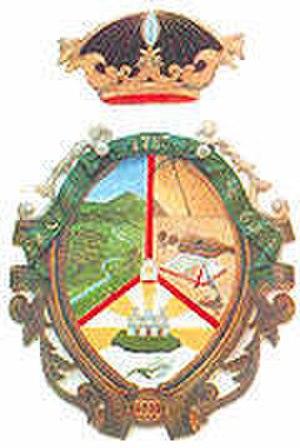
San Casimiro est l'une des 18 municipalités de l'État d'Aragua au Venezuela. Son chef-lieu est San Casimiro de Güiripa. En 2011, la population s'élève à 25 540 habitants.